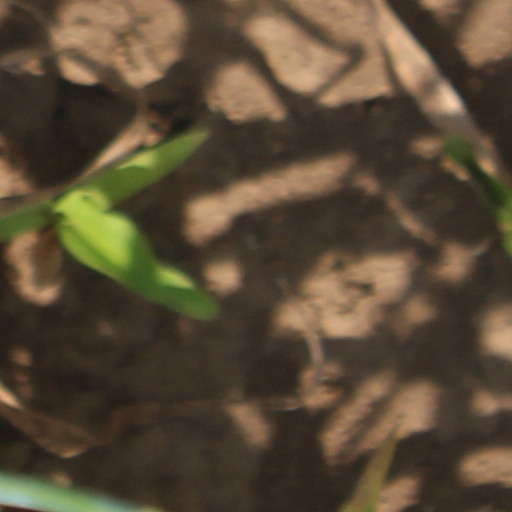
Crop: wheat